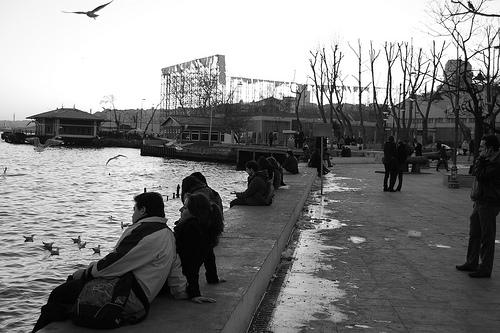
Weather: rain or strom